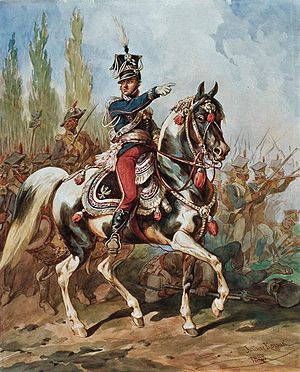
Mazurek Dąbrowskiego
General Jan Henryk Dąbrowski, anføreren for de polske legioner i Italien
Mazurek Dąbrowskiego er Polens nationalmelodi, og har været det officielt siden 26. februar 1927. Sangen er kendt for dens første linje, "Jeszcze Polska nie zginęła", "endnu er Polen ikke fortabt [så længe vi er i live]", der henviser til at nok var den polske stat blevet slettet fra landkortet i 1795 ved Polens tredje deling, men at håbet om at genskabe den tabte uafhængighed levede videre.